João Ferreira (politician)

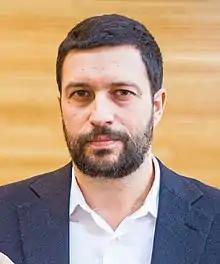

João Manuel Peixoto Ferreira (born 20 November 1978) is a Portuguese biologist and politician, serving as Member of the European Parliament for the Portuguese Communist Party; part of the European United Left–Nordic Green Left, where he was a vice-chair from 7 February 2012 to 30 June 2014, since 2009.